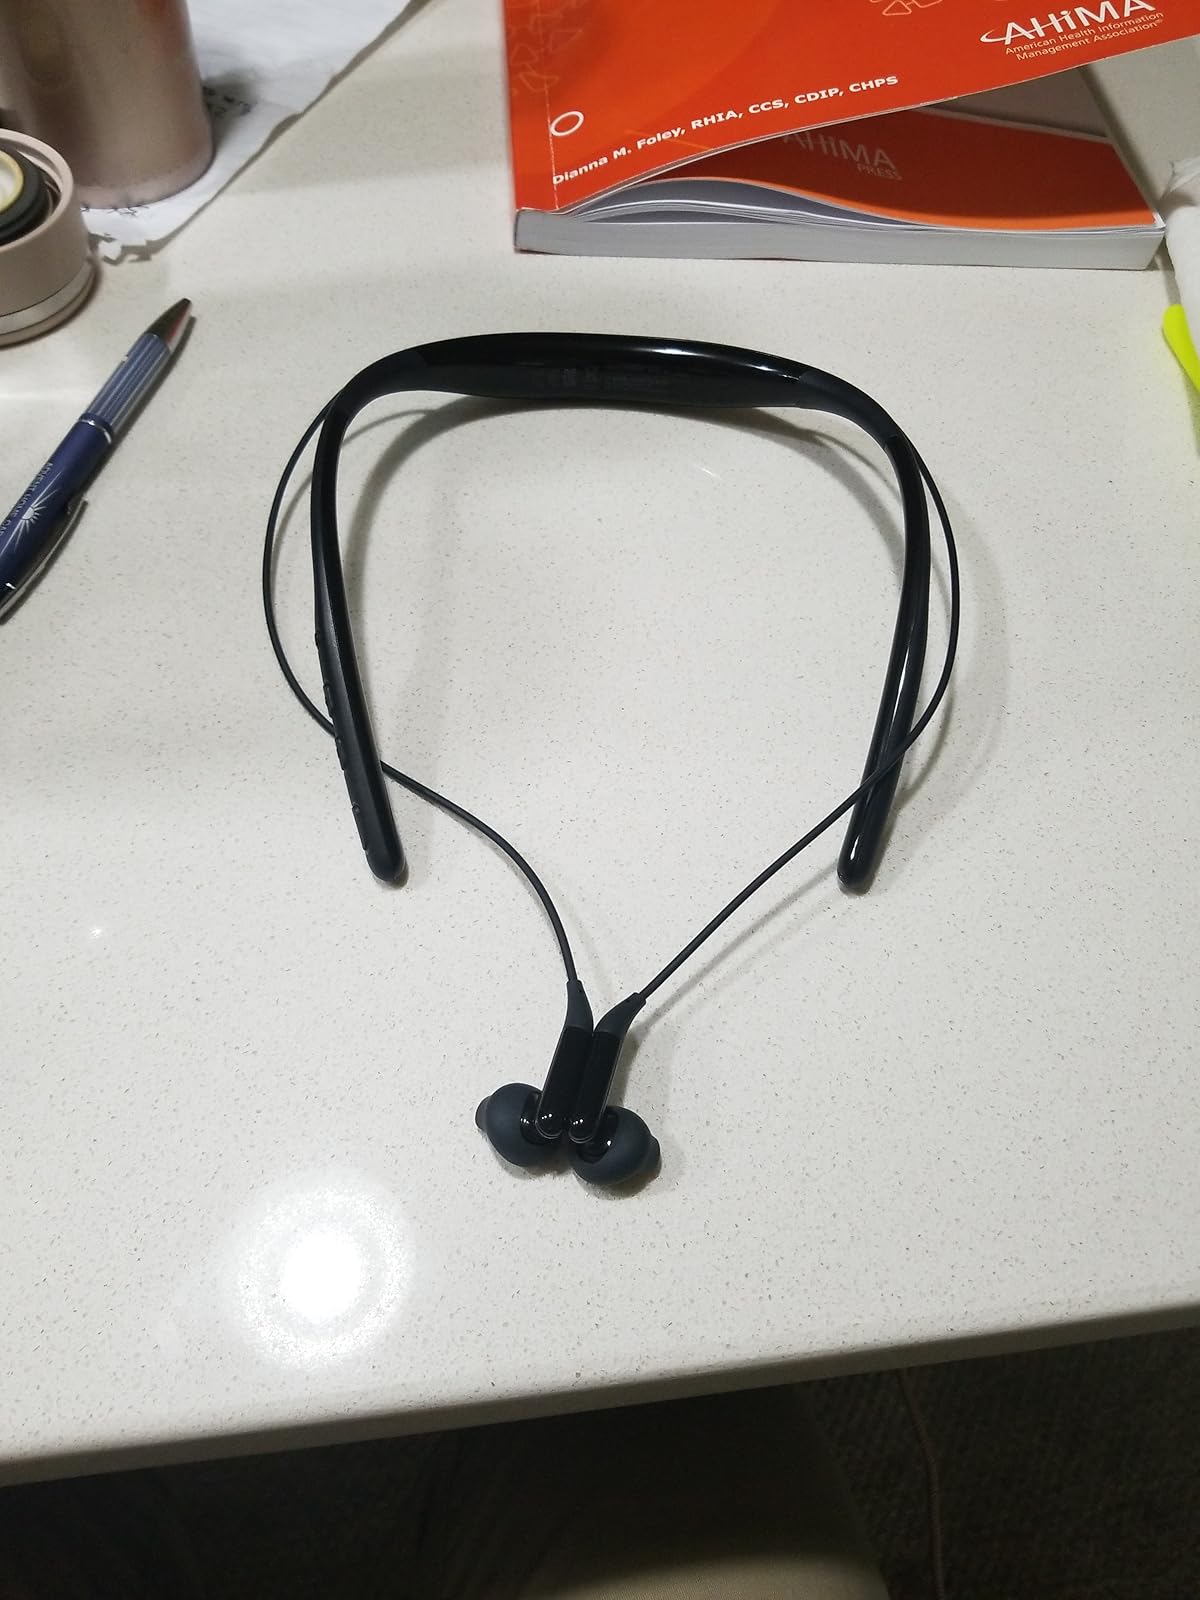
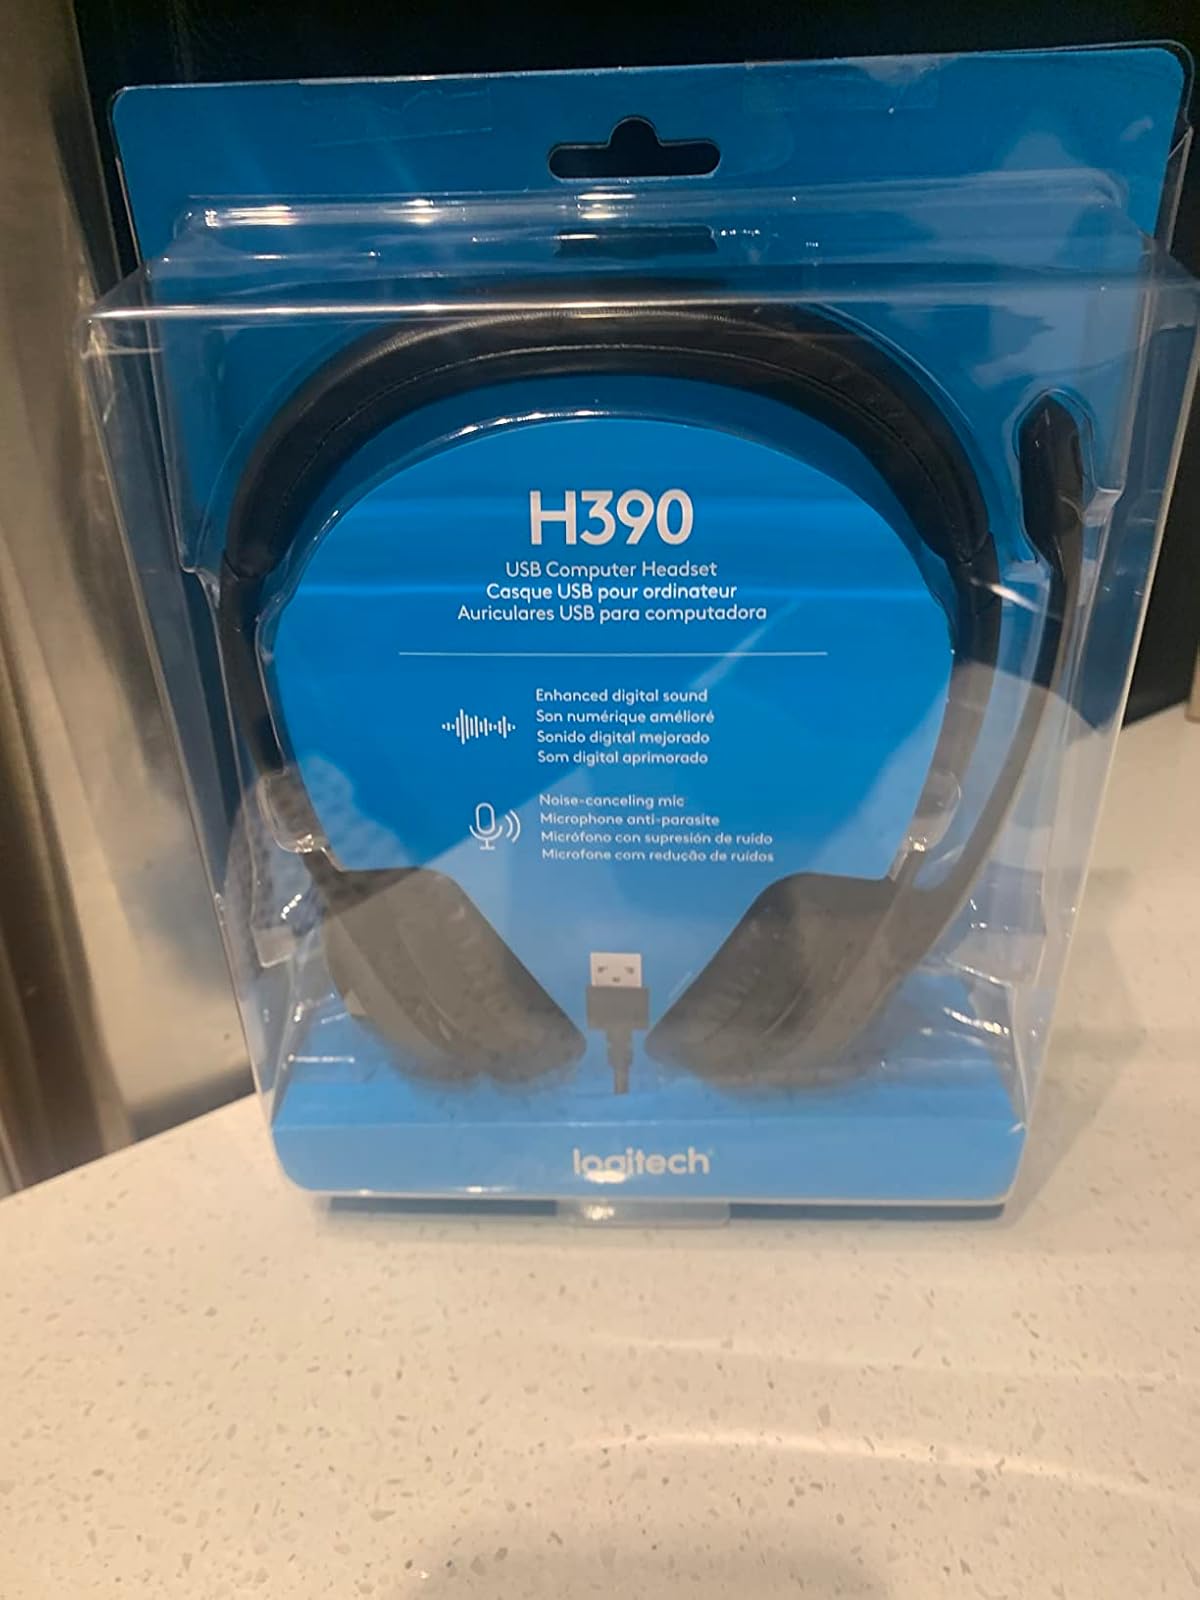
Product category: headphones
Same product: no